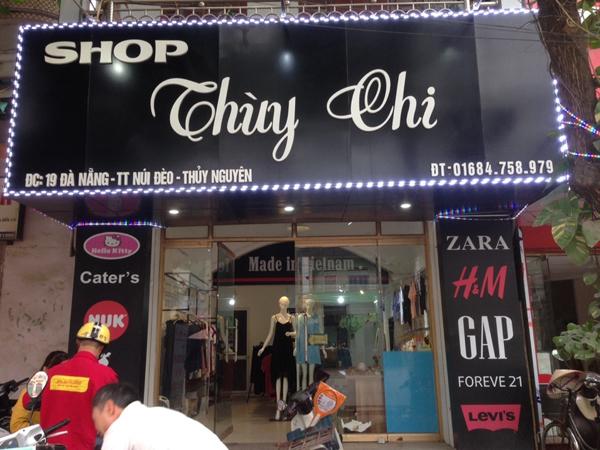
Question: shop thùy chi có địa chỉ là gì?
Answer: shop thùy chi có địa chỉ là 19 đà nẵng, thị trấn núi đèo, thủy nguyên